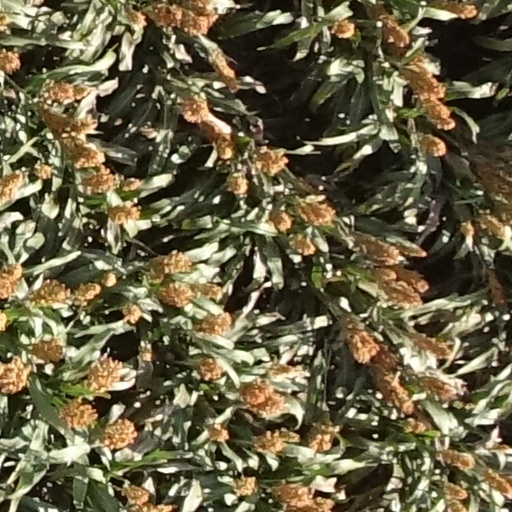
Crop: sorghum